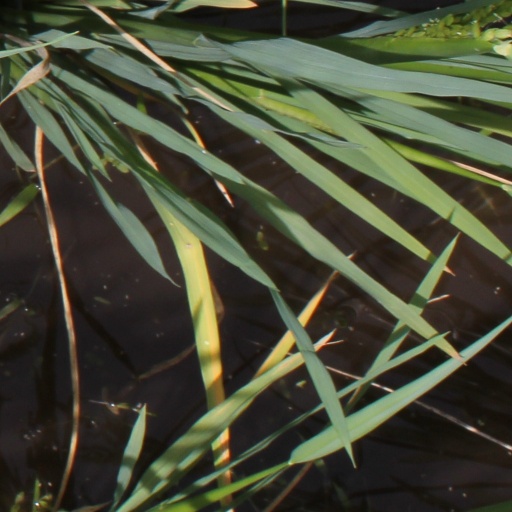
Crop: rice